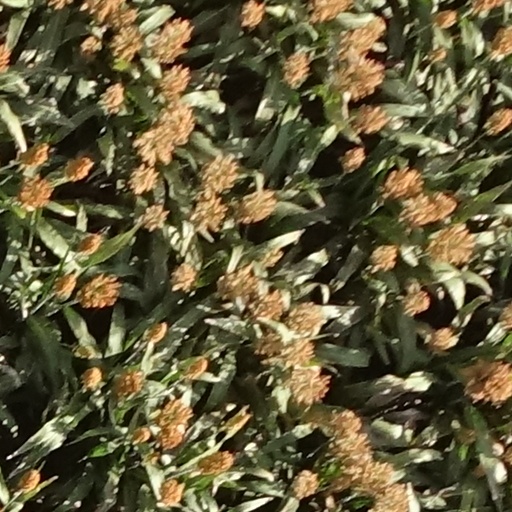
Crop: sorghum